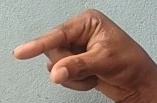
ASL sign: Q